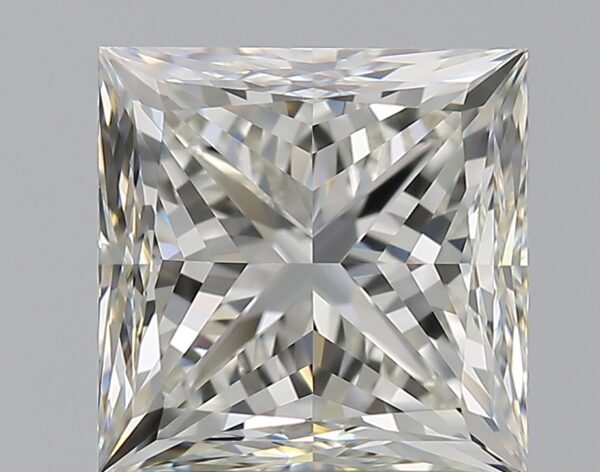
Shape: princess
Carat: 1.9
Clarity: VVS1
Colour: I
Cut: VG
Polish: EX
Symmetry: EX
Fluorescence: N
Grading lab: GIA
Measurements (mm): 6.56 x 6.56 x 4.97